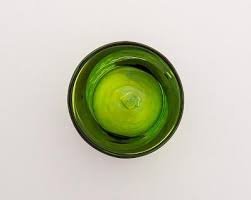
Waste category: glass